Deadline (1987 film)

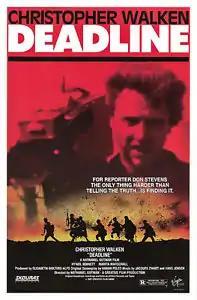
Theatrical release poster

Deadline is a 1987 war drama film directed by Nathaniel Gutman. It stars Christopher Walken as American journalist Don Stevens, who is set up amidst the Lebanese Civil War and is fed false information. An international co-production of Israel, the United States, and West Germany, the film was shot in Israel and was released in some countries under the title Witness in the War Zone.